Cornish Americans

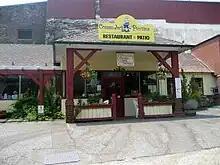
A "Cousin Jack's" pasty shop in Grass Valley, California

Mineral Point, Wisconsin serves Cornish food, such as pasties and figgyhobbin, and Cornish pasties are sold at ex-Cornish mining towns in America, especially in Butte, Montana and the Upper Peninsula of Michigan.